Colombia national football team

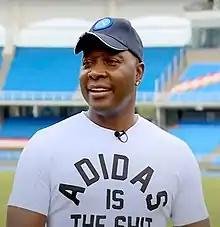
Apart from Valderrama, Freddy Rincón is the only member of the first Golden Generation who represented Colombia at all three FIFA World Cups in the 1990s.

With Carlos Valderrama as captain during the 1993 Copa América, Colombia reached the semifinals, where they lost to Argentina on penalties. They won the third place match against Ecuador to finish third for the second time in their history.